Luigi Mattei

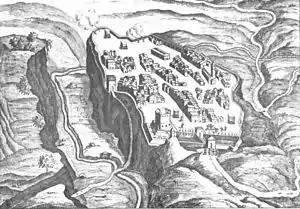
The City of Castro; site of the two wars

After the end of the war, Mattei obtained permission to go to Brussels, where he became member of the staff of the Grand Condé, who had entered the service of Spain after the Fronde. He was charged with recruiting contingents for the final phase of the Franco-Spanish War in Flanders.